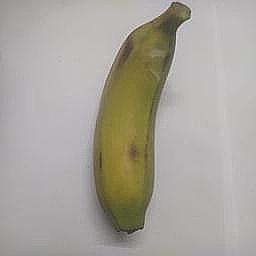
Ripeness: Semi-ripe